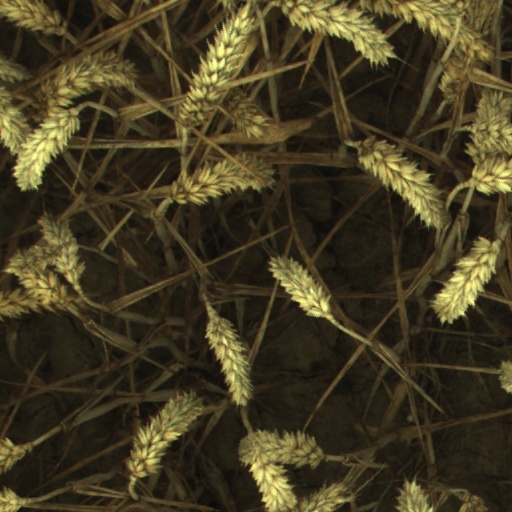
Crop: wheat